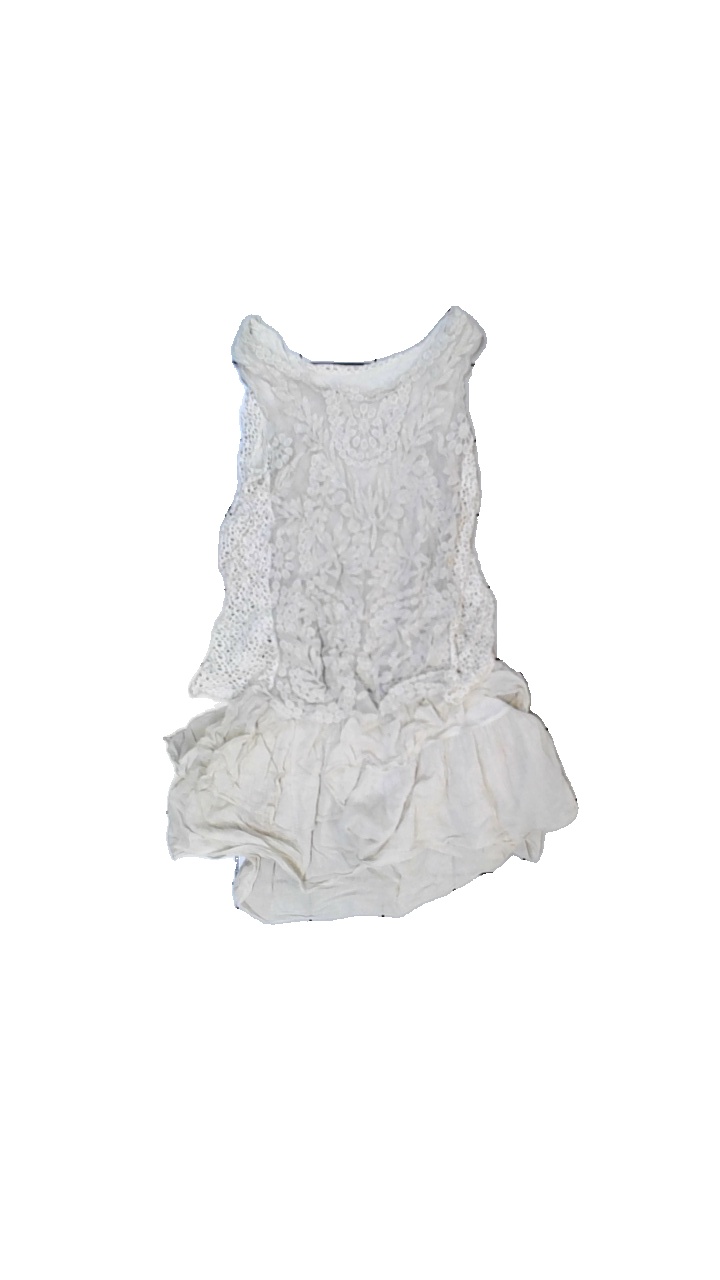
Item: Dress (Ladies)
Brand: Missing
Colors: Beige
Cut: Regular, C-collar
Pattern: Lace
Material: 65% viscose, 35% cotton
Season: All
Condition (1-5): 3
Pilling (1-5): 4
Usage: Reuse
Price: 50-100